The Colony of Lies

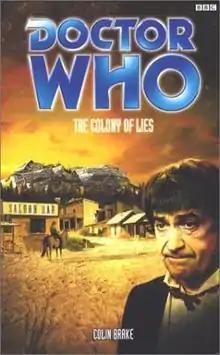

The Colony of Lies is a BBC Books original novel written by Colin Brake and based on the long-running British science fiction television series "Doctor Who". It features the Second Doctor, Zoe and Jamie. It also features appearances by the Seventh Doctor and Ace, with the Seventh Doctor meeting the Second in a virtual interface to pass on a vital message that will allow him to resolve the current crisis.